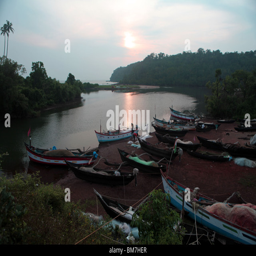
local fisherman prepare their nets at sunset on an estuary